Madonna Litta

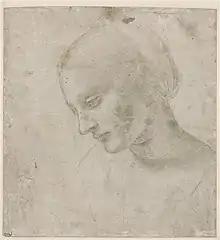

Several drawings have been identified as preparatory to the "Madonna Litta". One, which is universally attributed to Leonardo, is a metalpoint drawing of a young woman's face in near profile, part of the Codex Vallardi in the Louvre. There is evidence that this sheet was used as an "exemplum" for teaching pupils in Leonardo’s workshop; on the reverse another artist has traced the outline of the face in pen and ink, a technique Leonardo himself used when developing compositions. Further evidence of pupils copying the drawing comes in the form of a direct copy, by a rather uncertain draughtsman, on a sheet which was turned over and reused for a different drawing by another sixteenth-century artist; this is now in the Städel in Frankfurt.